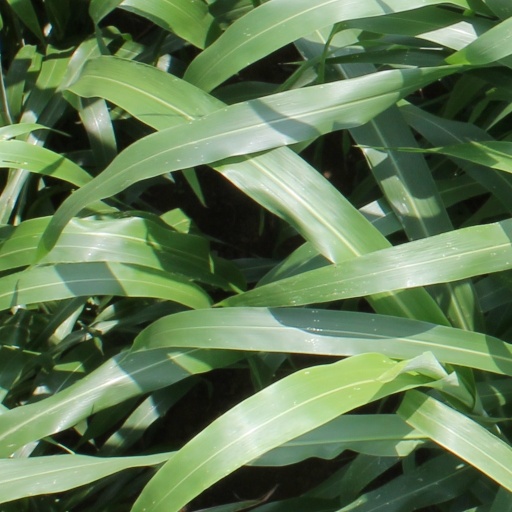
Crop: sorghum